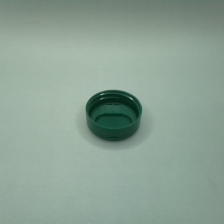
Color: green
Cap type: flip-top cap